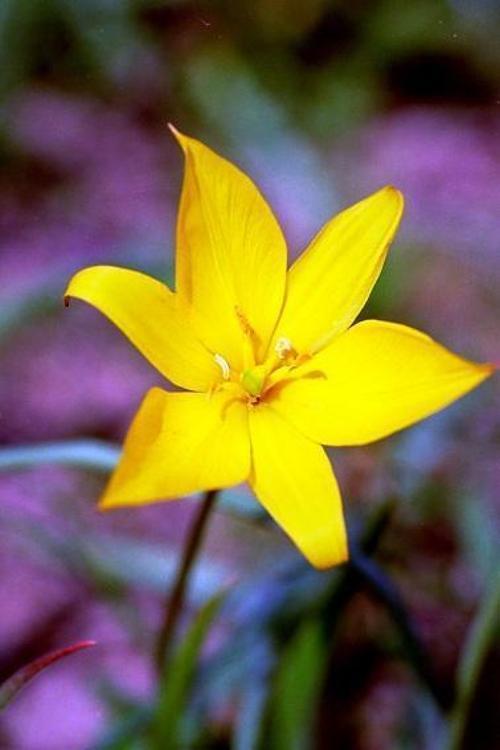
Flower: Tulip